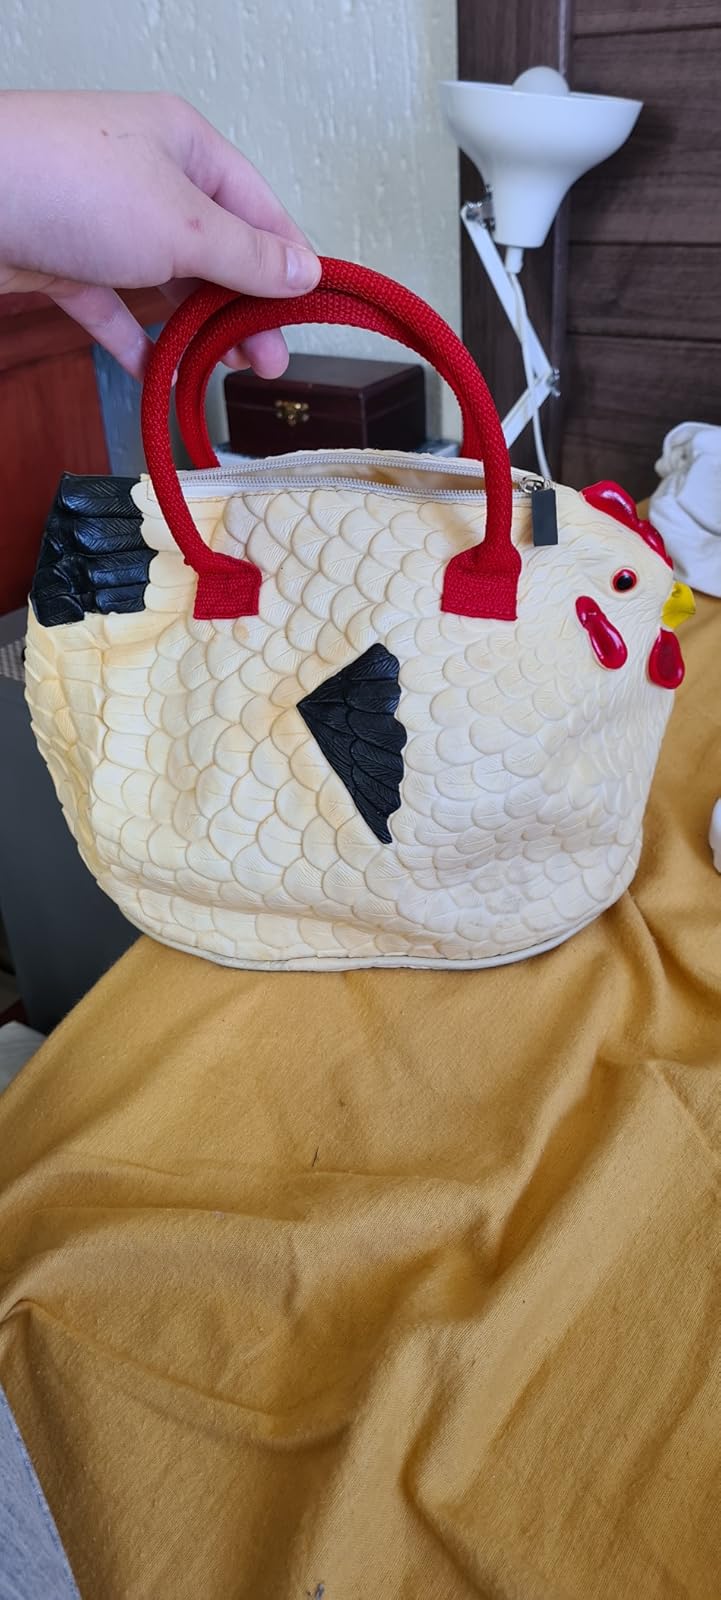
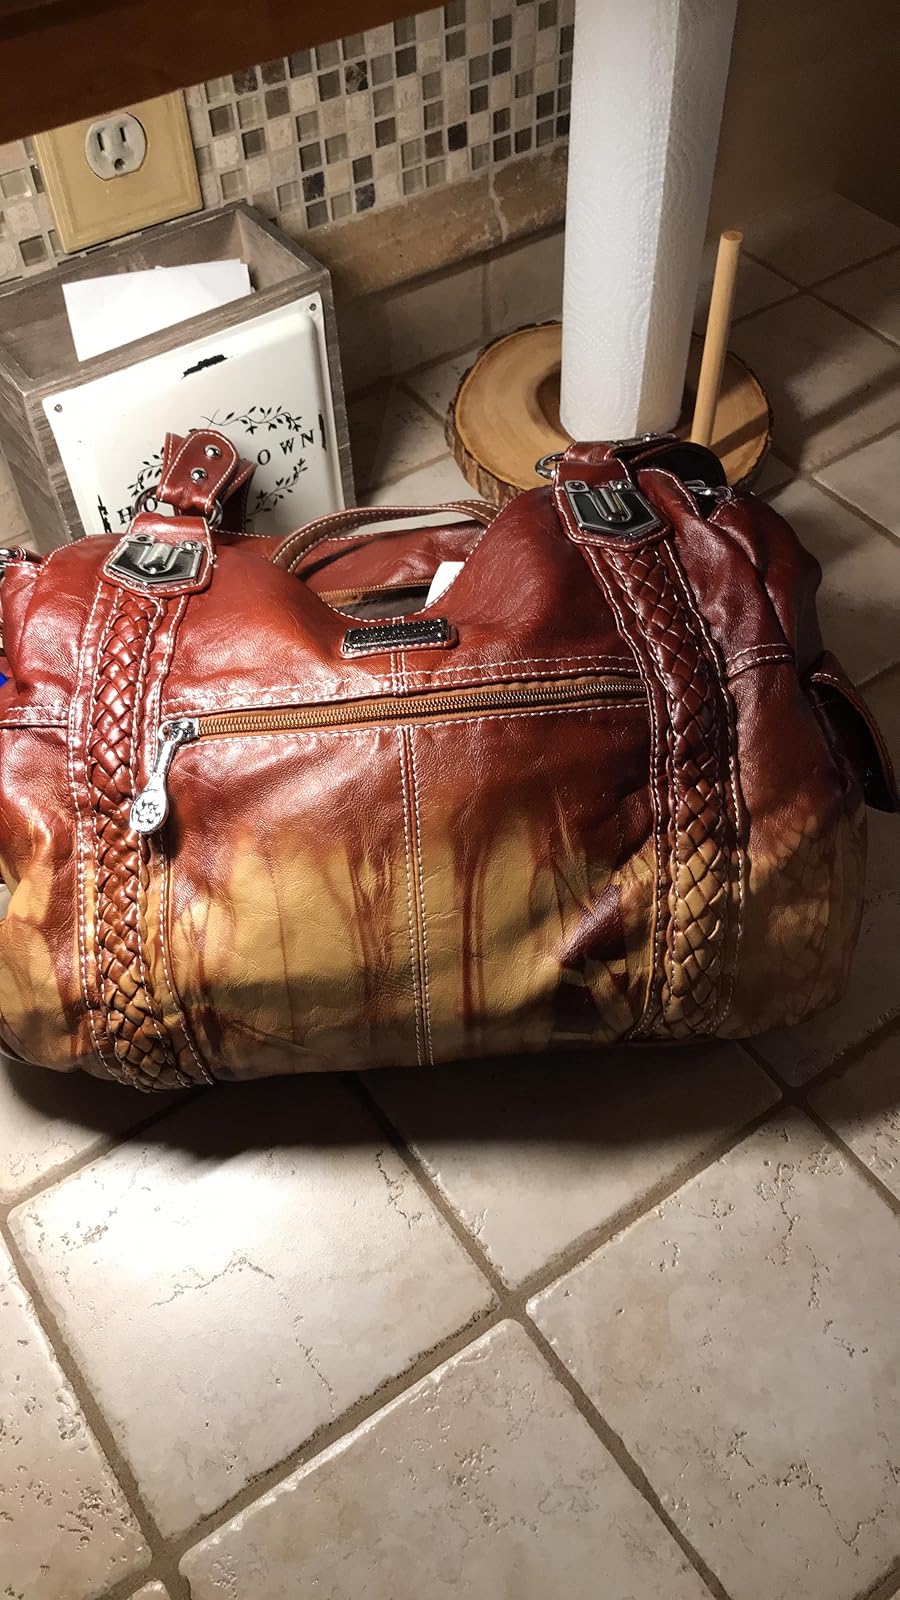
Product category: accessories_handbag
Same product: no